Tasos Dimos

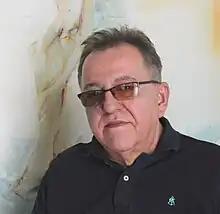
Dimos in 2022

Anastasios "Tasos" Dimos (Greek: Αναστάσιος «Τάσος» Δήμος) is a Greek painter and sculptor. He was born in Athens in 1960, and he studied at the Athens School of Fine Arts (A.S.F.A.). His resume includes over a hundred solo and group exhibitions. His paintings are featured in many public and private collections in Greece, the United States, Japan, Switzerland, the United Kingdom, Germany, Cyprus and Saudi Arabia.